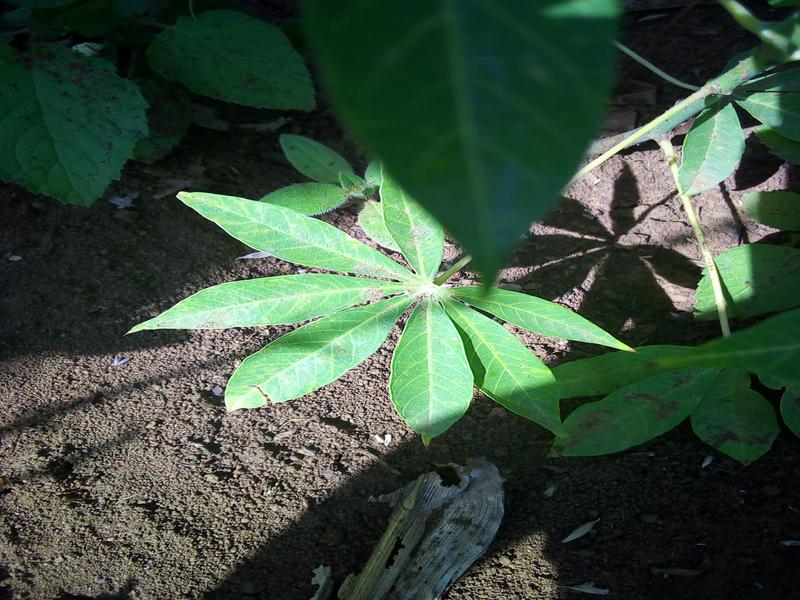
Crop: cassava
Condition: healthy